Vertigo (film)

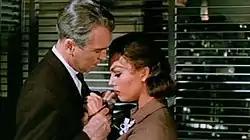
Scottie and Judy in Scottie's apartment, with Coit Tower visible through the window

"Vertigo" was filmed from September to December 1957. Principal photography began on location in San Francisco in September 1957 under the working title "From Among the Dead". The film uses extensive location footage of the San Francisco Bay Area. In the driving scenes shot in San Francisco, the main characters' cars are almost always pictured heading down the city's steeply inclined streets.